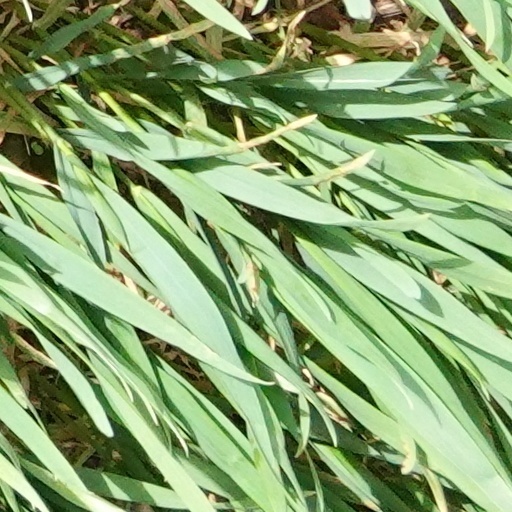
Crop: wheat